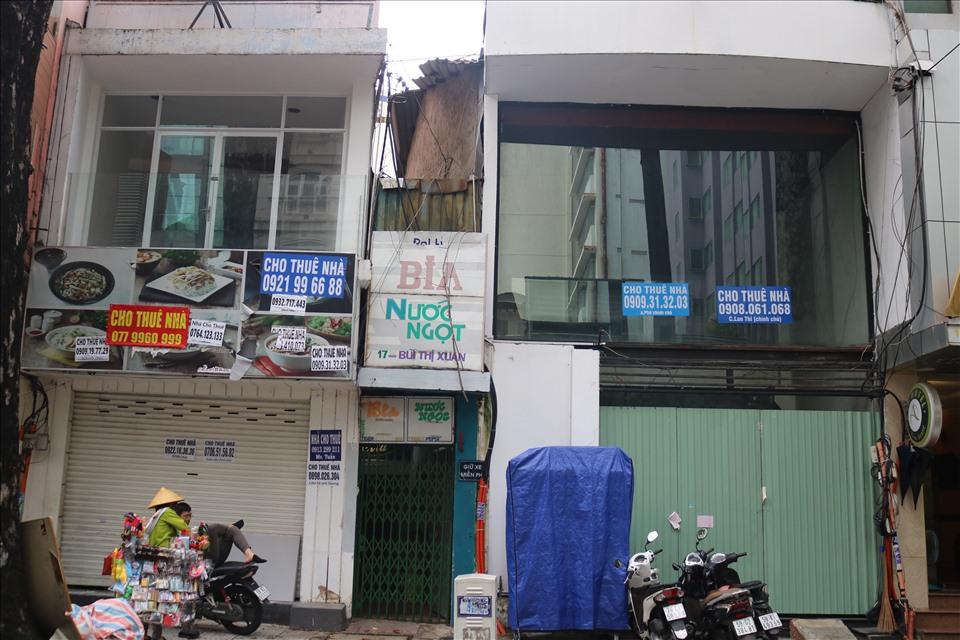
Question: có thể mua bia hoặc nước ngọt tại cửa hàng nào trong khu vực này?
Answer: cửa hàng tại số 17 đường bùi thị xuân